Miss Peregrine's Home for Peculiar Children

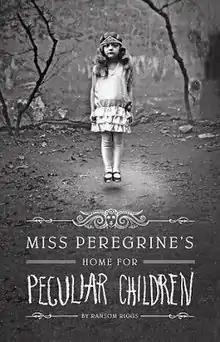
Cover photograph courtesy of Yefim Tovbis

Miss Peregrine's Home for Peculiar Children is a 2011 contemporary fantasy debut novel by American author Ransom Riggs. The story is told through a combination of narrative and a mix of vernacular and found photography from the personal archives of collectors listed by the author.